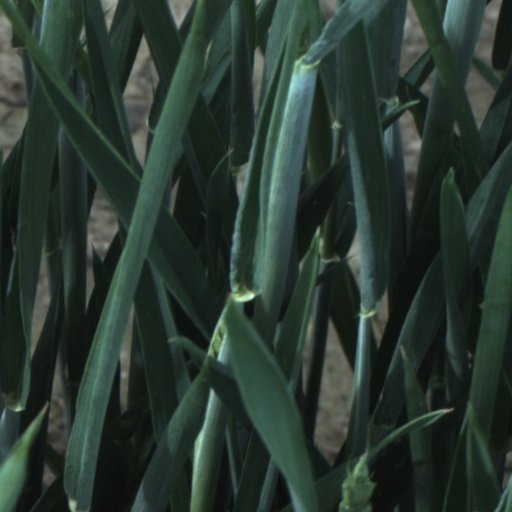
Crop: wheat